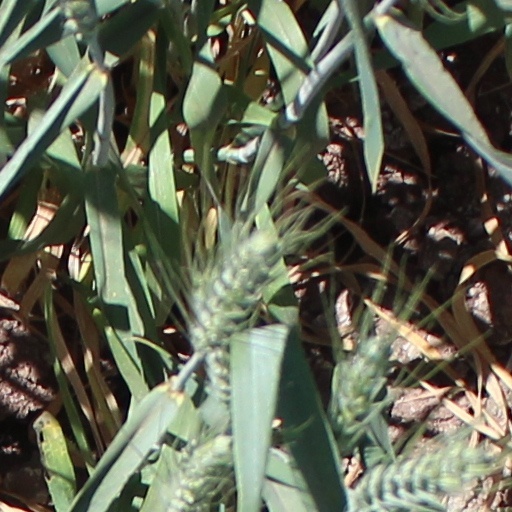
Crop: wheat